Question: Please indicate a possible affordance area of the boxing_punching_bag that can be used for punching
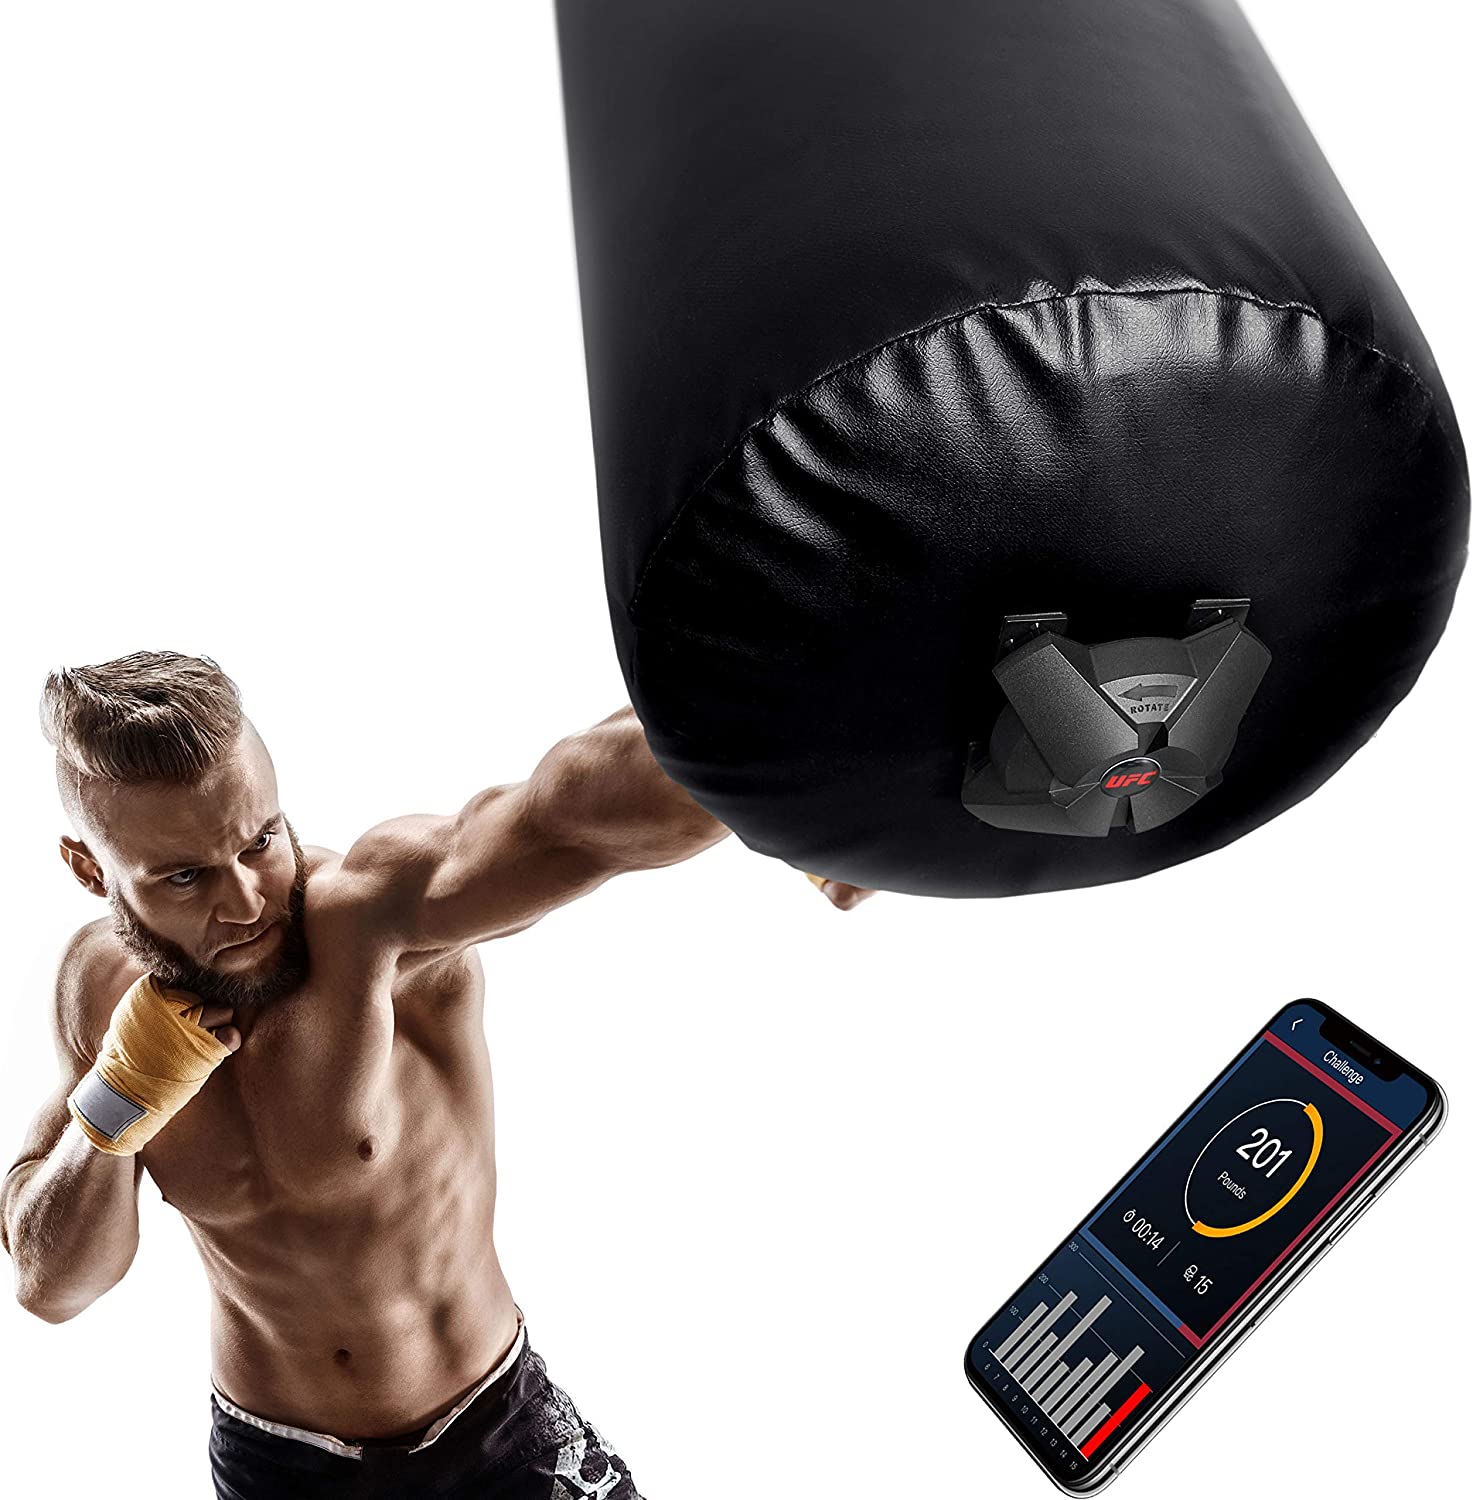
Answer: [544.482, 0, 1457.133, 901.355]